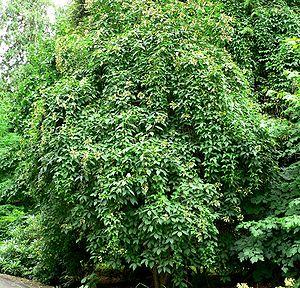
Hydrangea heteromalla est une espèce du genre Hydrangea originaire d'Asie tempérée et tropicale : Chine, Inde, Népal, Myanmar et Vietnam.